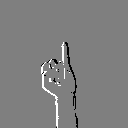
ASL letter: i